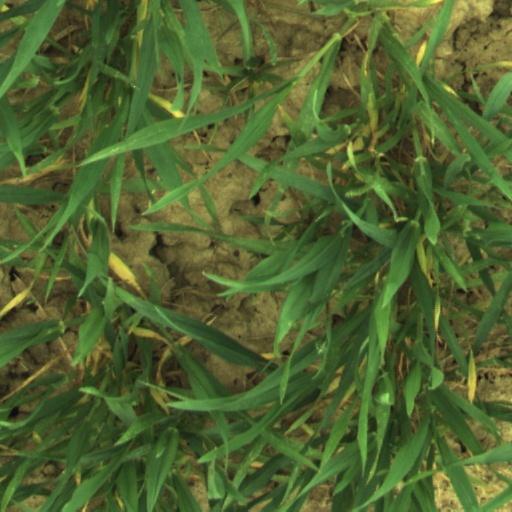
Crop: wheat